Our Boys Institute

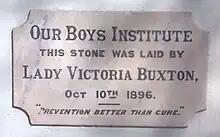
Plaque located on façade of building.

Our Boys Institute (OBI) was a junior branch of YMCA in South Australia, catering for boys aged 13–18, a forerunner to the various youth groups which flourished in the first half of the twentieth century such as the Boys' Brigade, Scouting, etc.